Vijay Deverakonda

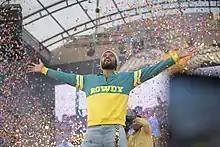
Deverakonda at Rowdy Sundowner Party 2020

Deverakonda says his family used to call him a "rowdy" every time he did something that they did not approve of. Over time, he started using this term for himself and his fans. Deverakonda is known to express his real, honest, and unfiltered opinions on stage or during interviews, for which he has gathered a lot of popularity and criticism, as seen during his speech at the audio launch of "Arjun Reddy", in 2017.